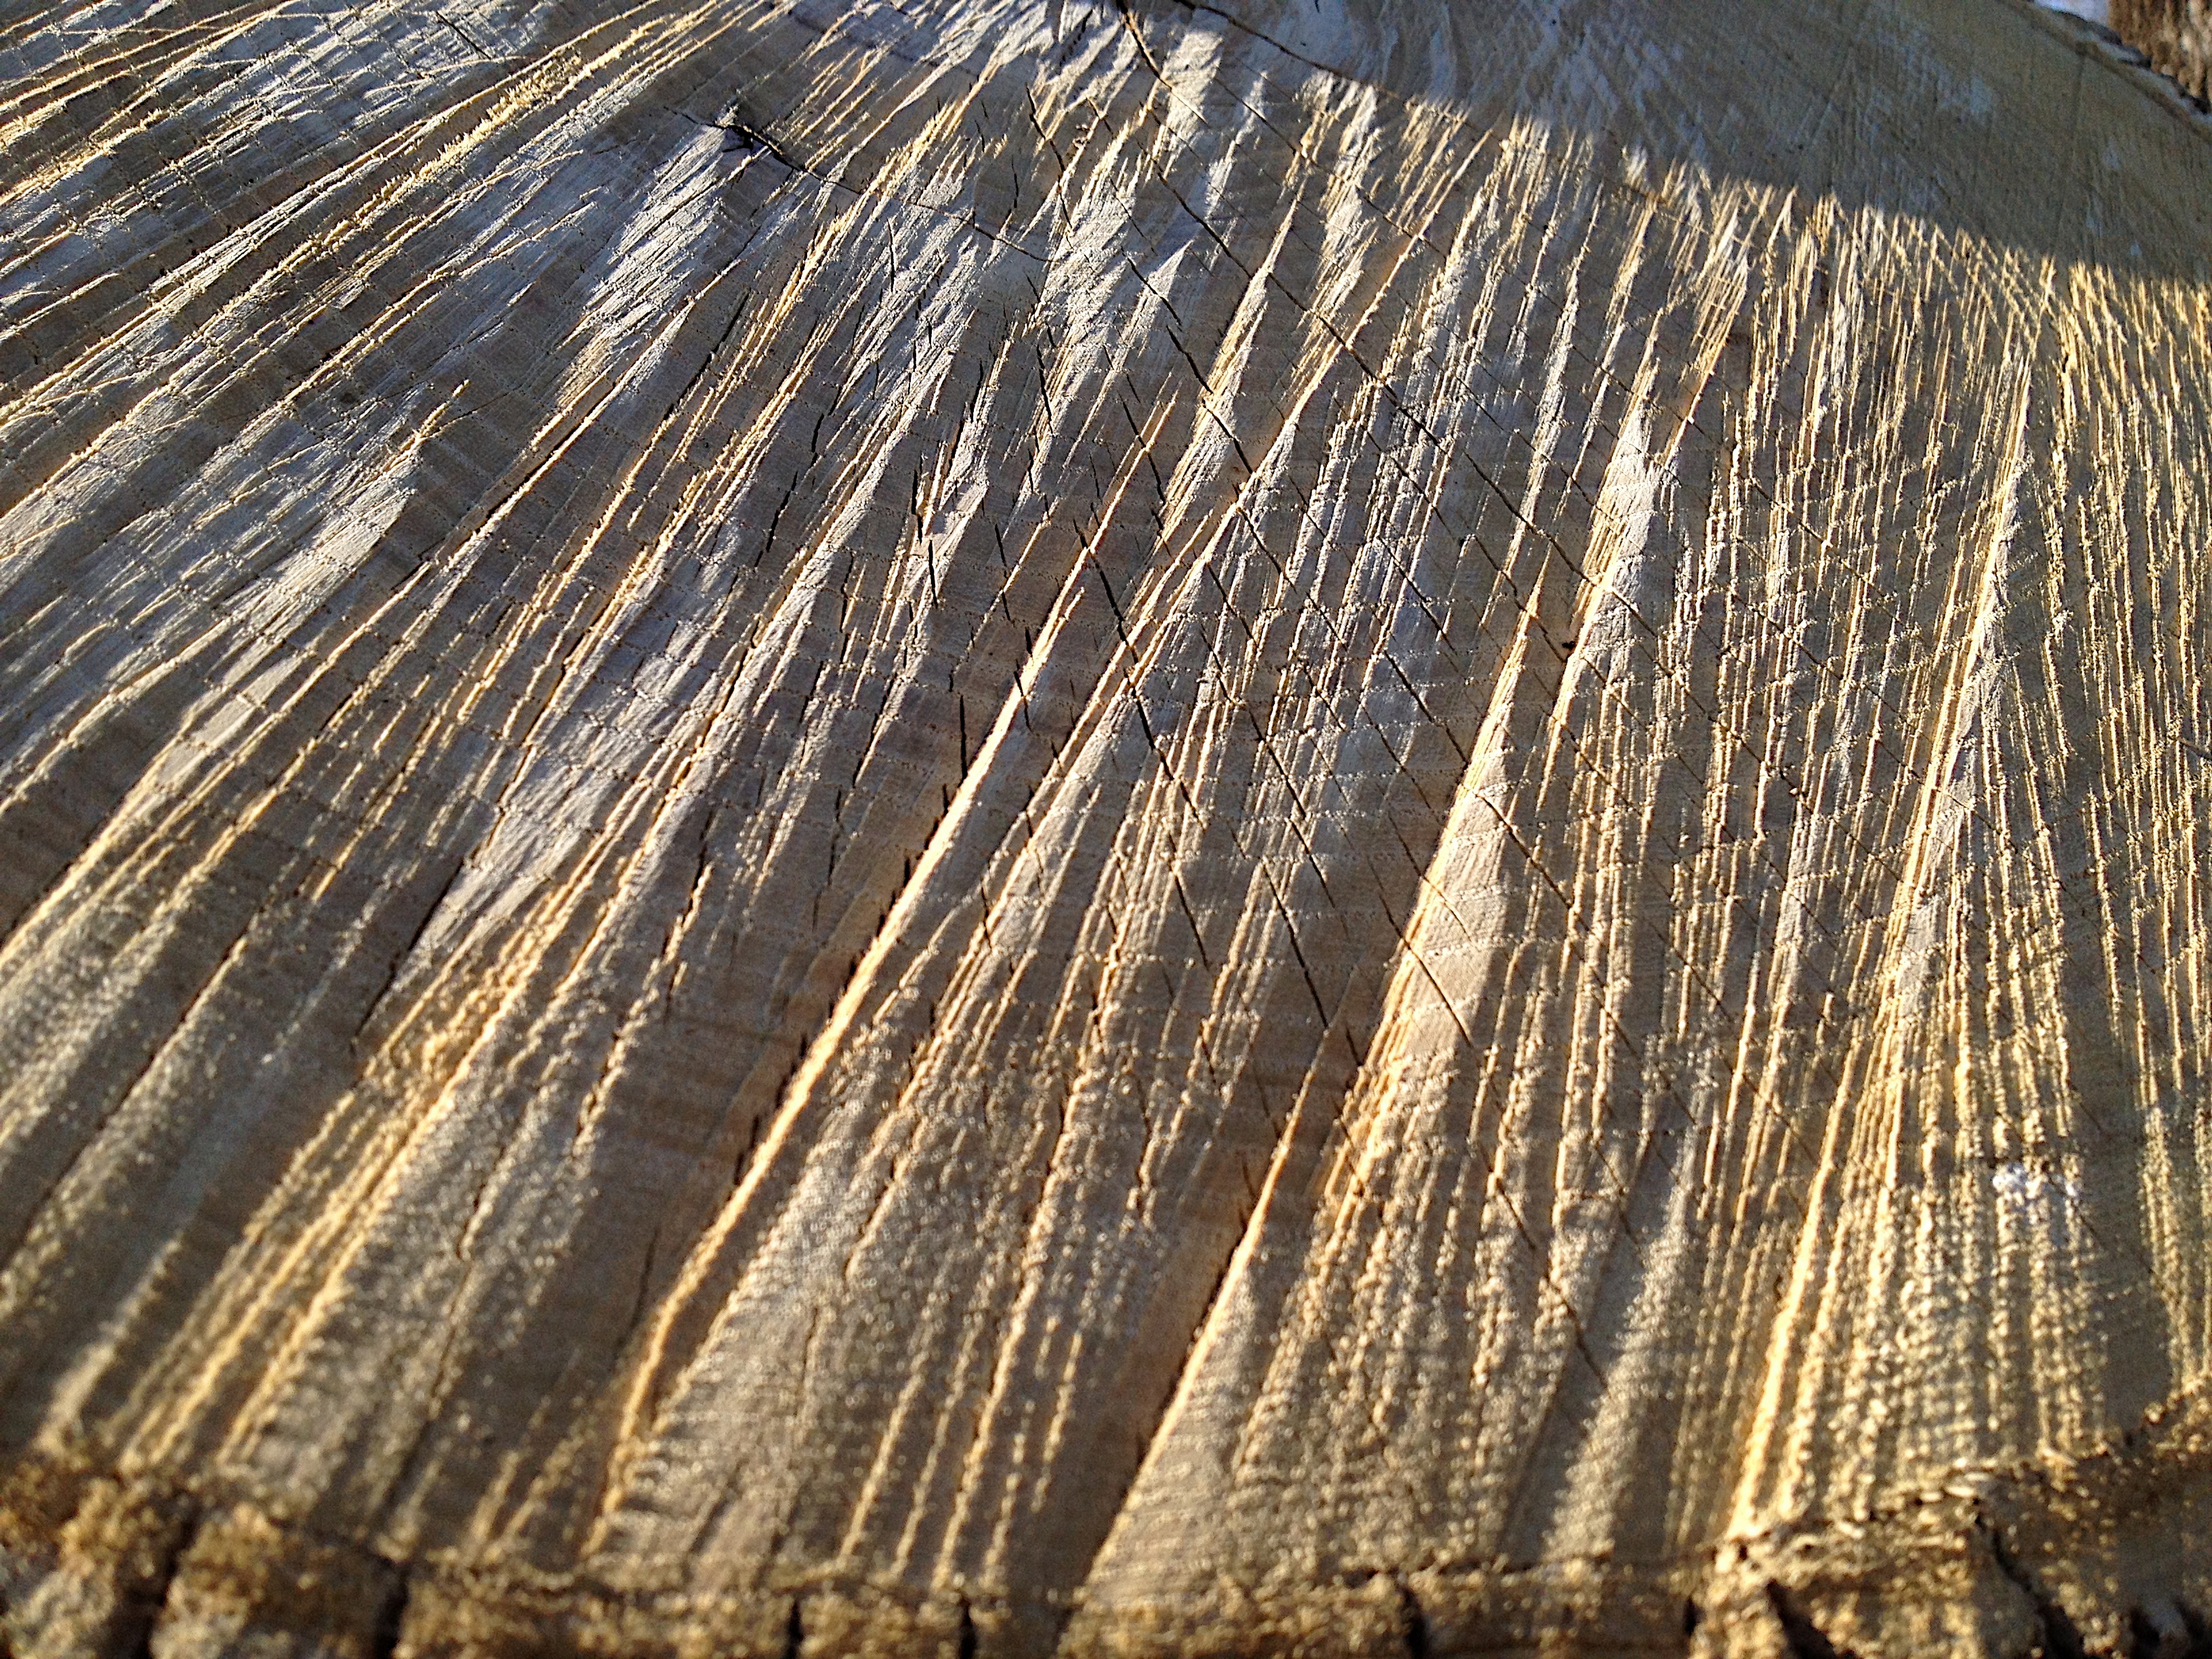
tree, sand, rock, wood, sunlight, formation, soil, geology, ancient history